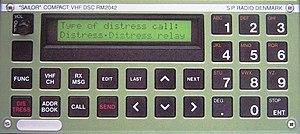
descriptionémetteurs récepteurs SMDSM bande VHF marine d'appel sélectif numérique sur canal 70, fréquence: 156,525 MHz
Le canal 16 ou voie 16 de la bande marine VHF est la fréquence internationale de détresse et d'appel en radiotéléphonie. Le canal 16 doit être veillé en permanence par tous les navires, afin de recevoir les appels de routine, de sécurité ou d'urgence ainsi que les messages de détresse. La portée d'exploitation est inférieure à 60 km.
Le certificat restreint de radiotéléphoniste est, dans le monde une habilitation que doit posséder tout utilisateur pour manœuvrer les stations radiotéléphoniques dans les contextes de navigation maritime, fluviale ou aéronautique.
Le système mondial de détresse et de sécurité en mer est un système international qui utilise des moyens de télécommunications pour la recherche et le sauvetage en mer et la prévention des accidents maritimes. Il fait partie des systèmes de la marétique.
L'Appel sélectif numérique ou ASN est un mode de communication utilisant une technique de transmission automatique des appels codés en format numérique. L’ASN permet d’appeler sélectivement une station de navire ou une station terrestre et, de lancer une alerte de détresse automatique par une simple pression simultanée sur deux boutons. L'ASN est un système synchrone utilisant les caractères composés d'un code de dix éléments avec une détection d'erreur.